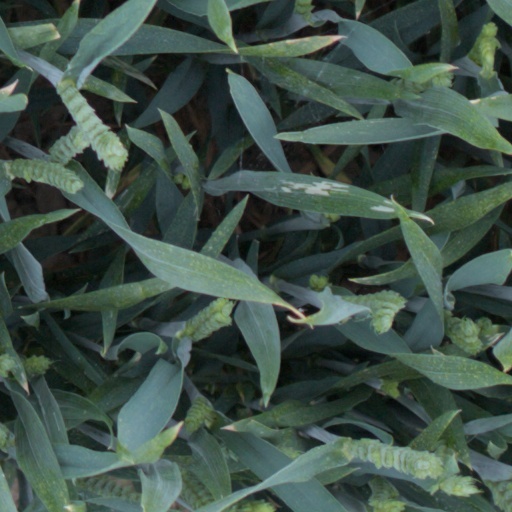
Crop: wheat